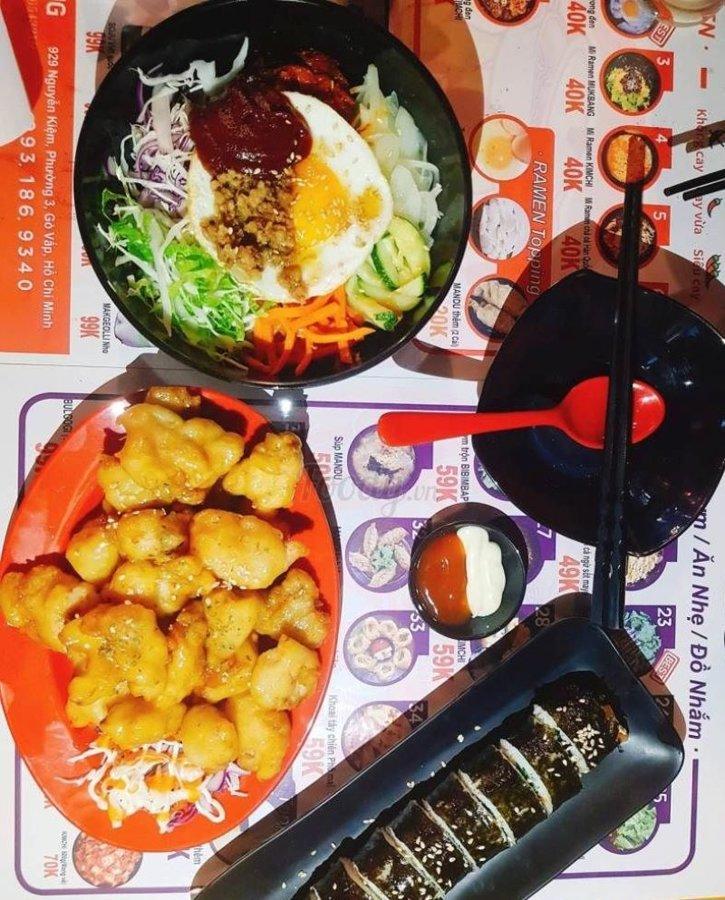
ở trên bàn có những đĩa thức ăn đang được bày ra